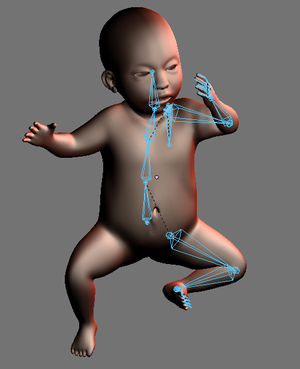
Le squelettage ou rigging est un procédé en synthèse d'images 3D qui dote un objet à animer d'un squelette profond mobile qui déformera son maillage de surface. Il s'agit pour le modélisateur et l'animateur de choisir les endroits où seront placés les axes de rotations, afin de permettre les mouvements désirés Pour les personnages, la contraction des muscles et l'affleurement des os à la surface de la peau lors des mouvements, dépendent entièrement du choix des axes de rotation et de l'amplitude que l'on leur accorde lors du rigging. La facilité d'animer un objet en 3D dépend donc principalement de la qualité de son rigging.